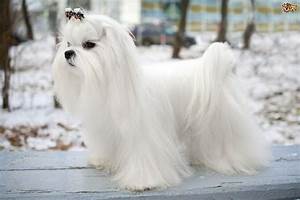
Label: dog